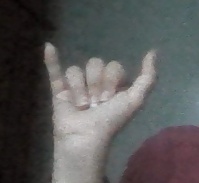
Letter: ya